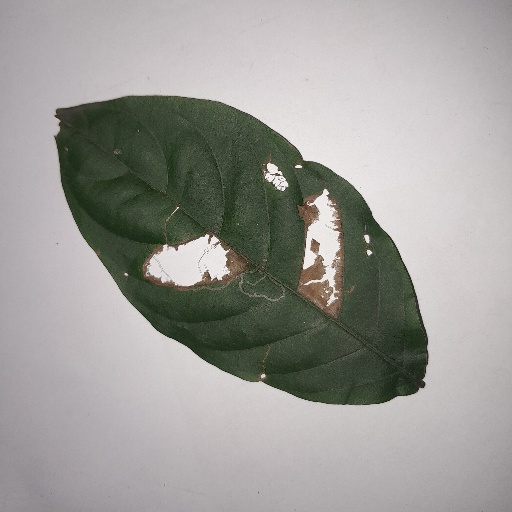
Species: HariTaki
Leaf condition: Bacterial Spot